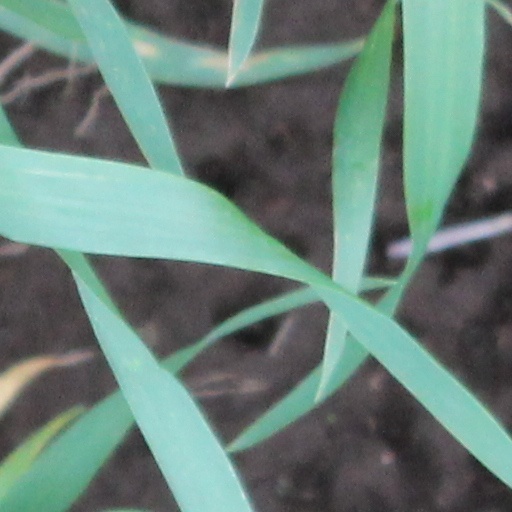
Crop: wheat